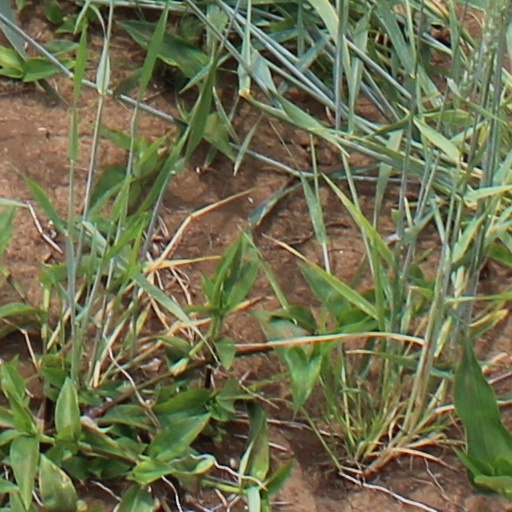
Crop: wheat